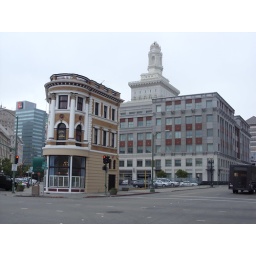
This unique building in the foreground is home to a Lawyer's office